Oder–Neisse line

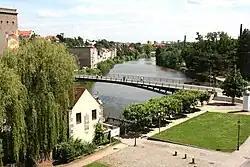
The Lusatian Neisse dividing German Görlitz (right) from Polish Zgorzelec (left); formerly both constituted the city of Görlitz.

The border divided several cities into two parts – Görlitz/Zgorzelec, Guben/Gubin, Frankfurt/Słubice and Bad Muskau/Łęknica.